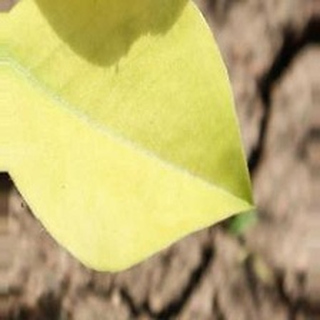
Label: groundnut_nutrition_deficiency